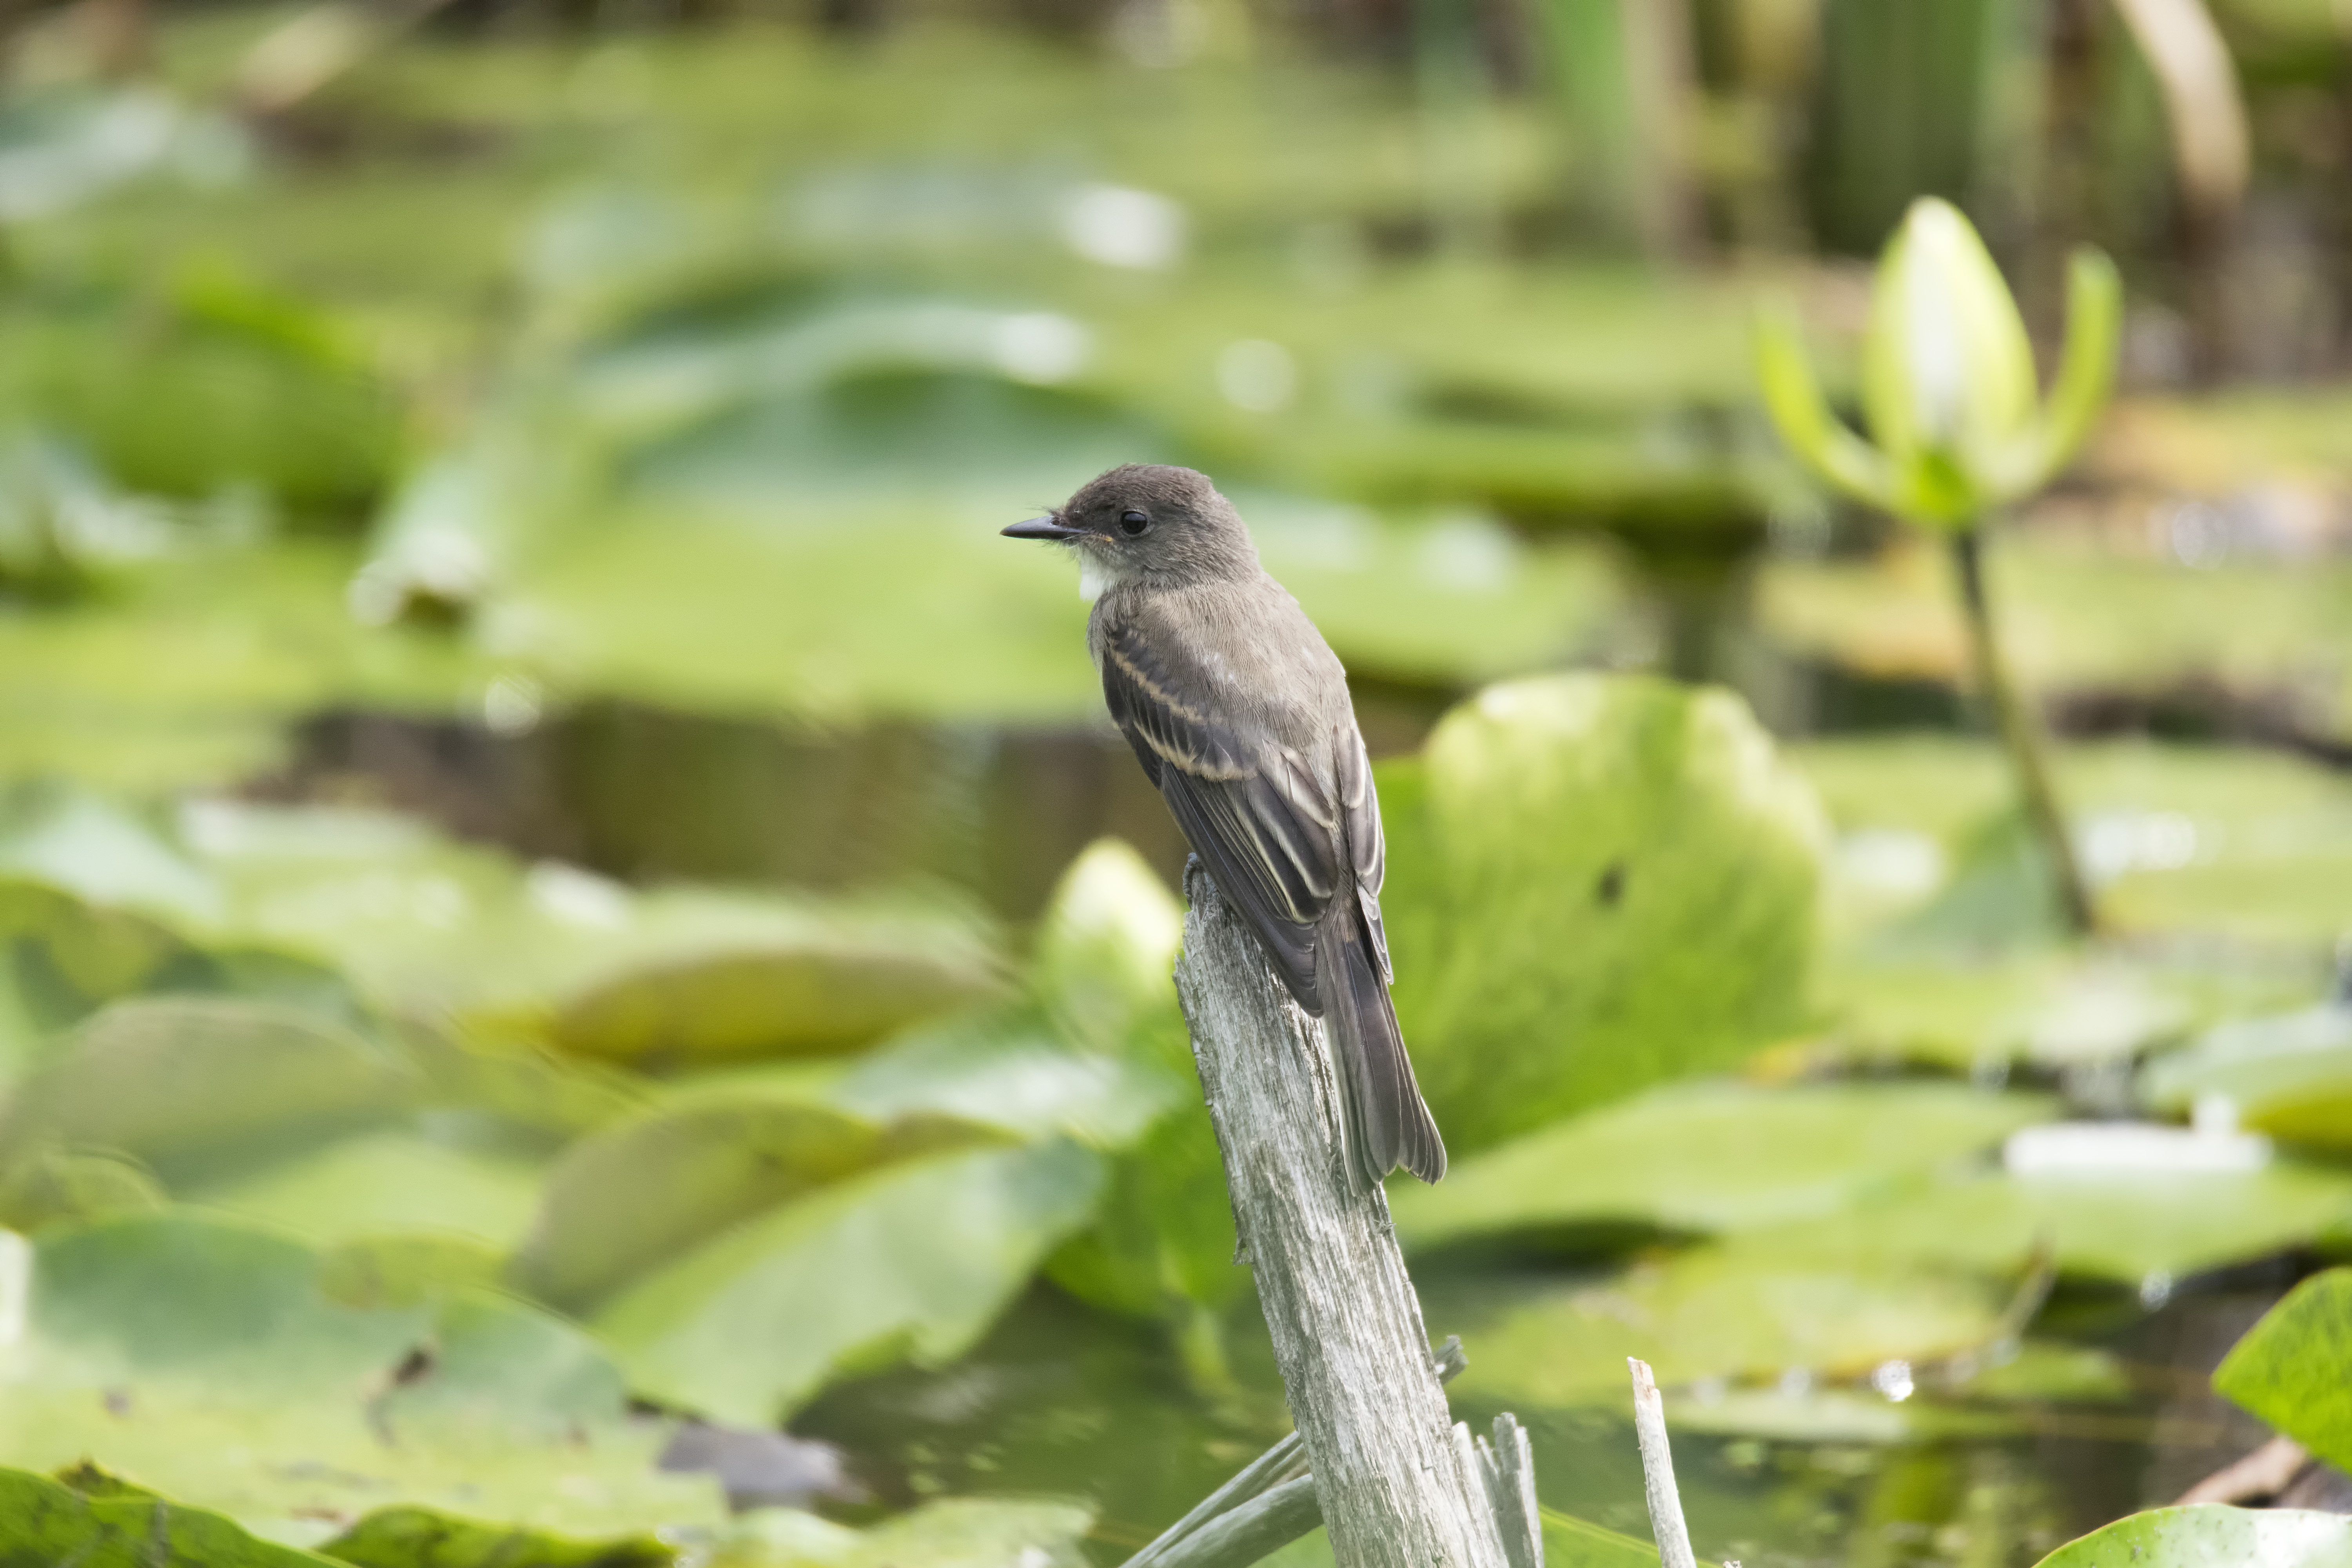
nature, branch, bird, wildlife, green, beak, fauna, canada, vertebrate, eastern, quebec, sherbrooke, oiseau, moucherolle, phoebe, ph bi, old world flycatcher, perching bird